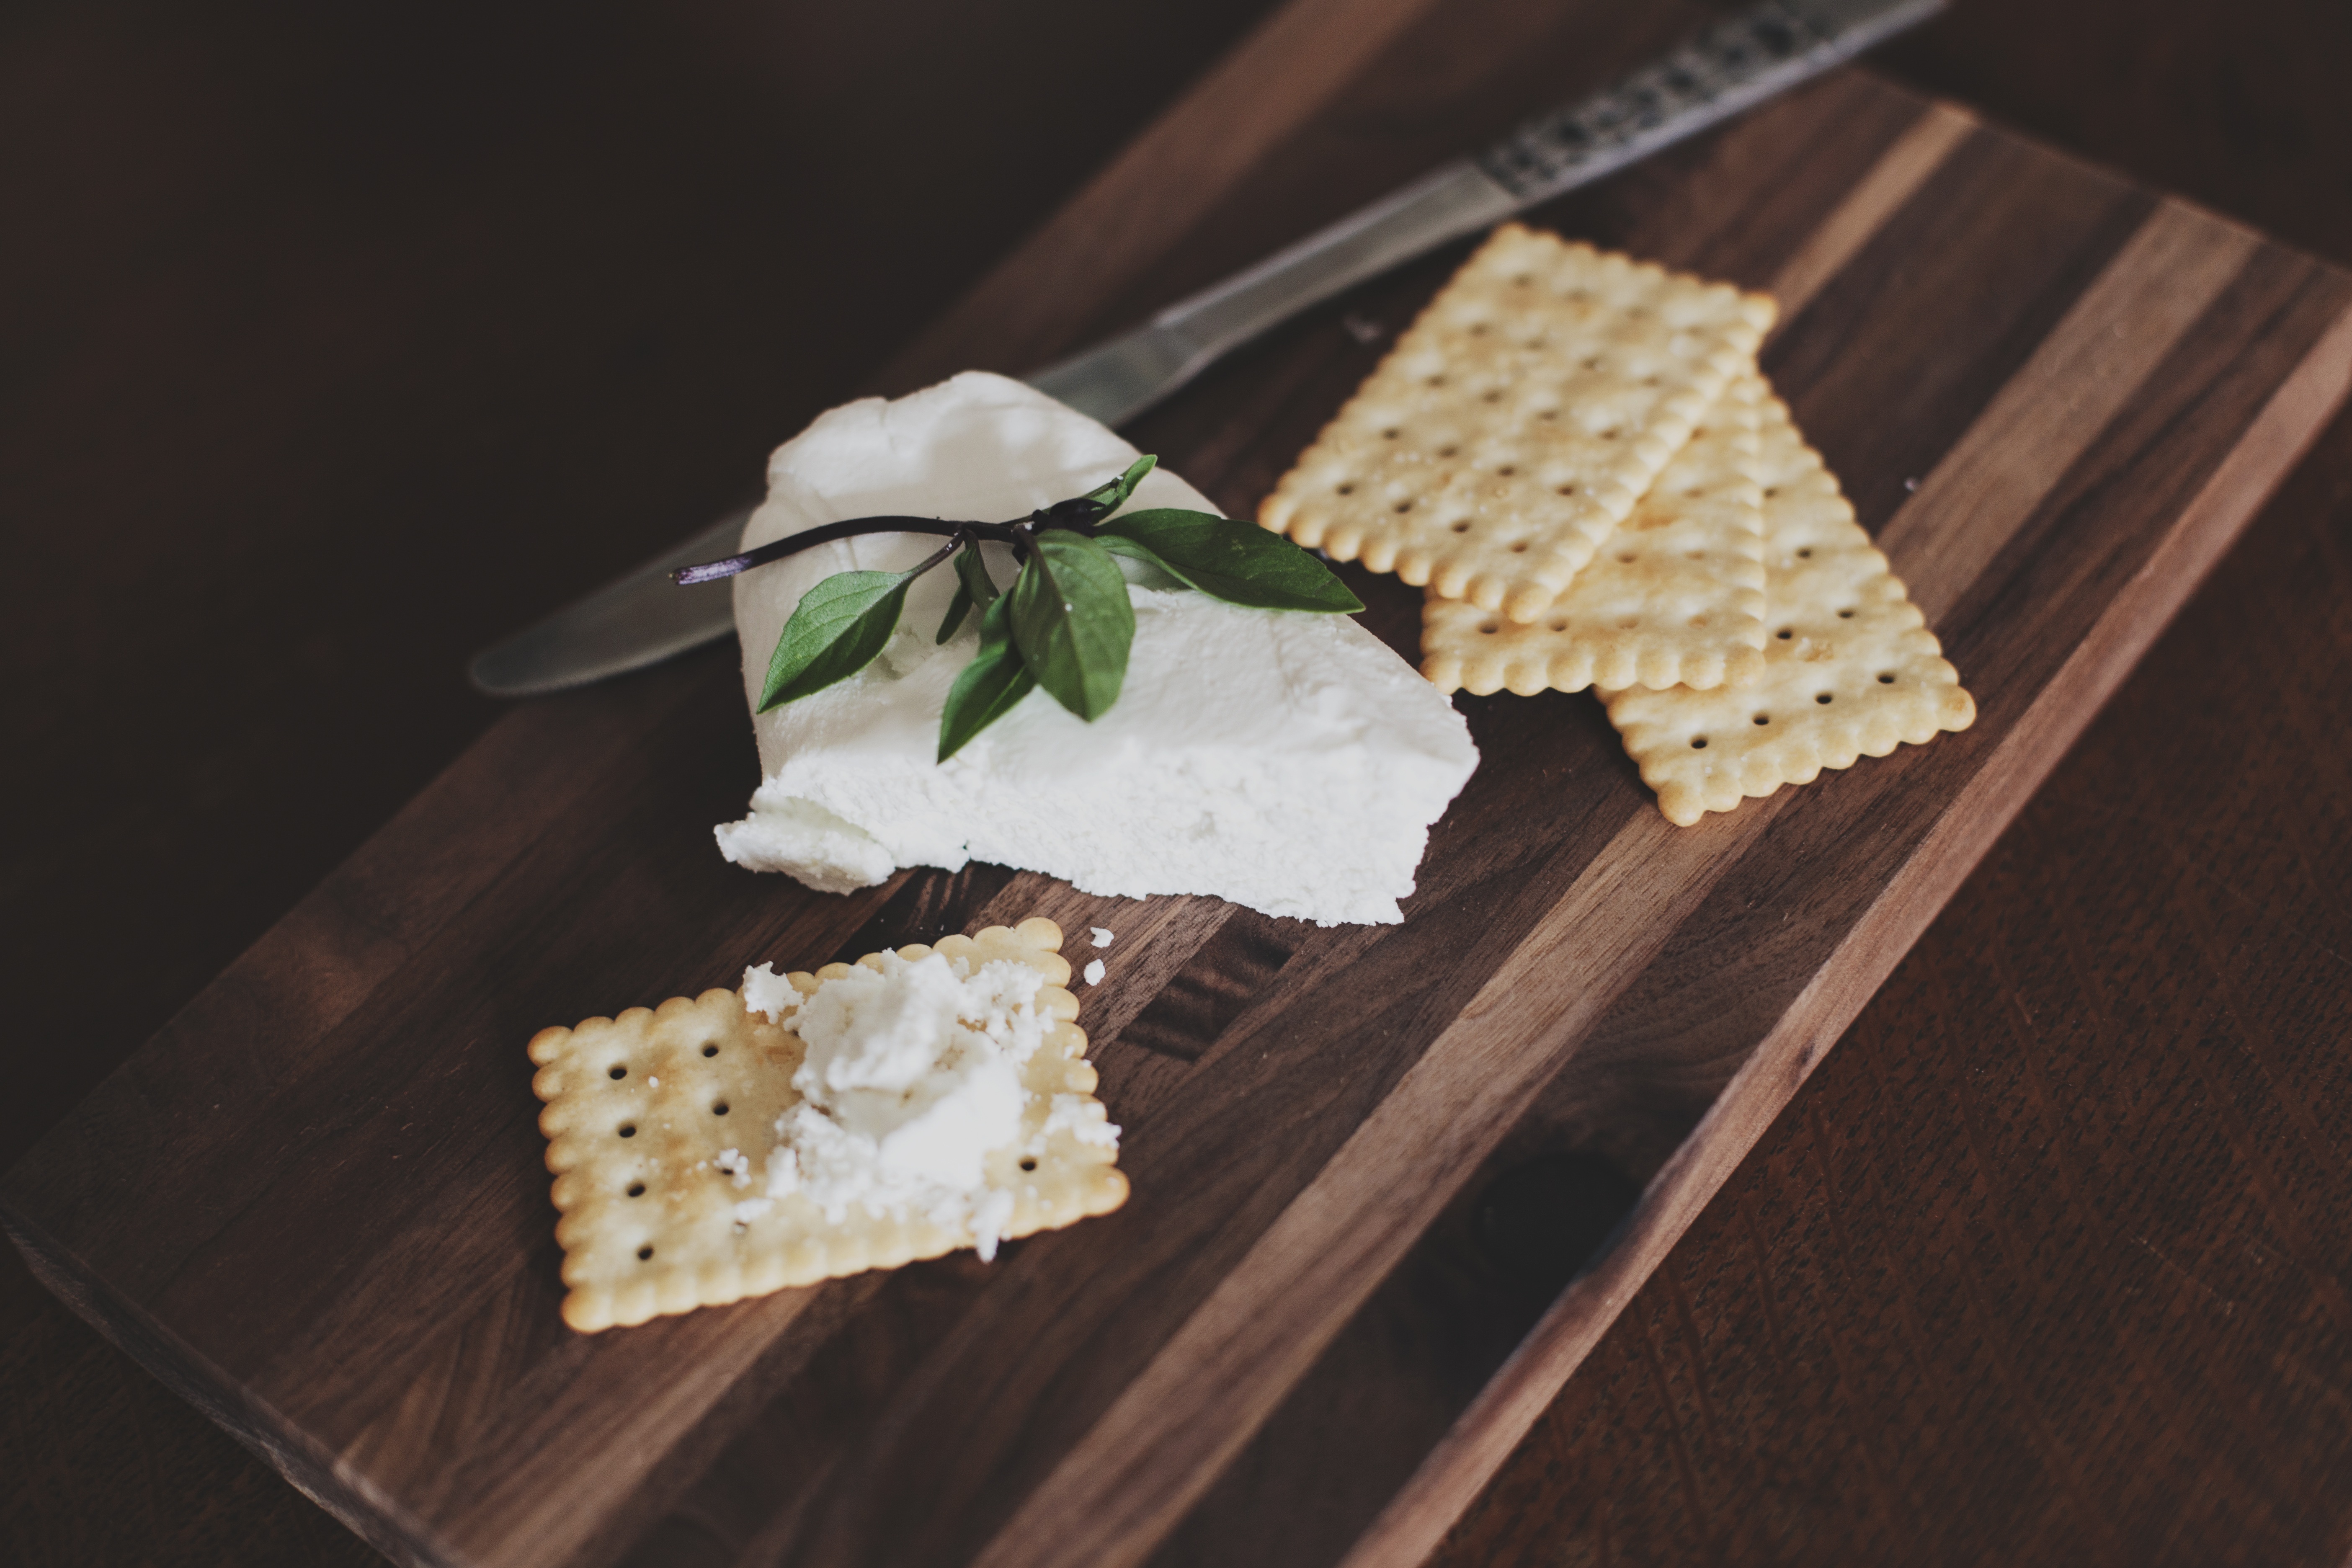
table, board, rustic, dish, meal, food, fresh, breakfast, baking, gourmet, snack, dessert, lunch, cuisine, delicious, dairy product, bread, knife, cheese, cracker, eating, icing, nutrition, wooden, tasty, dairy, cream cheese, flavor, appetizer, snack food